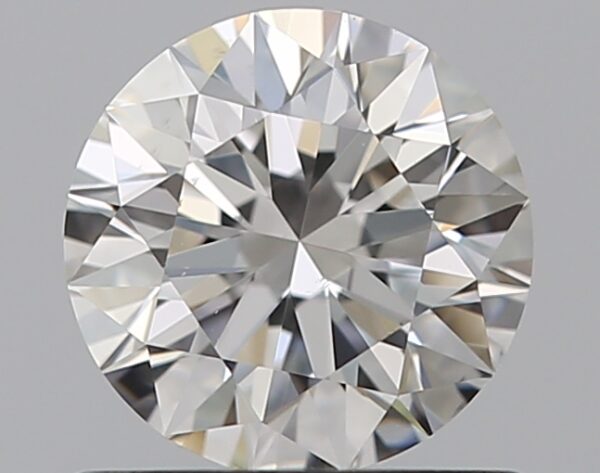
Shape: round
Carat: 0.72
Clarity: VS2
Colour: E
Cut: EX
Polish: EX
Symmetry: EX
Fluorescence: N
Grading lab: GIA
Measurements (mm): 5.7 x 5.73 x 3.58